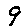
Label: 9